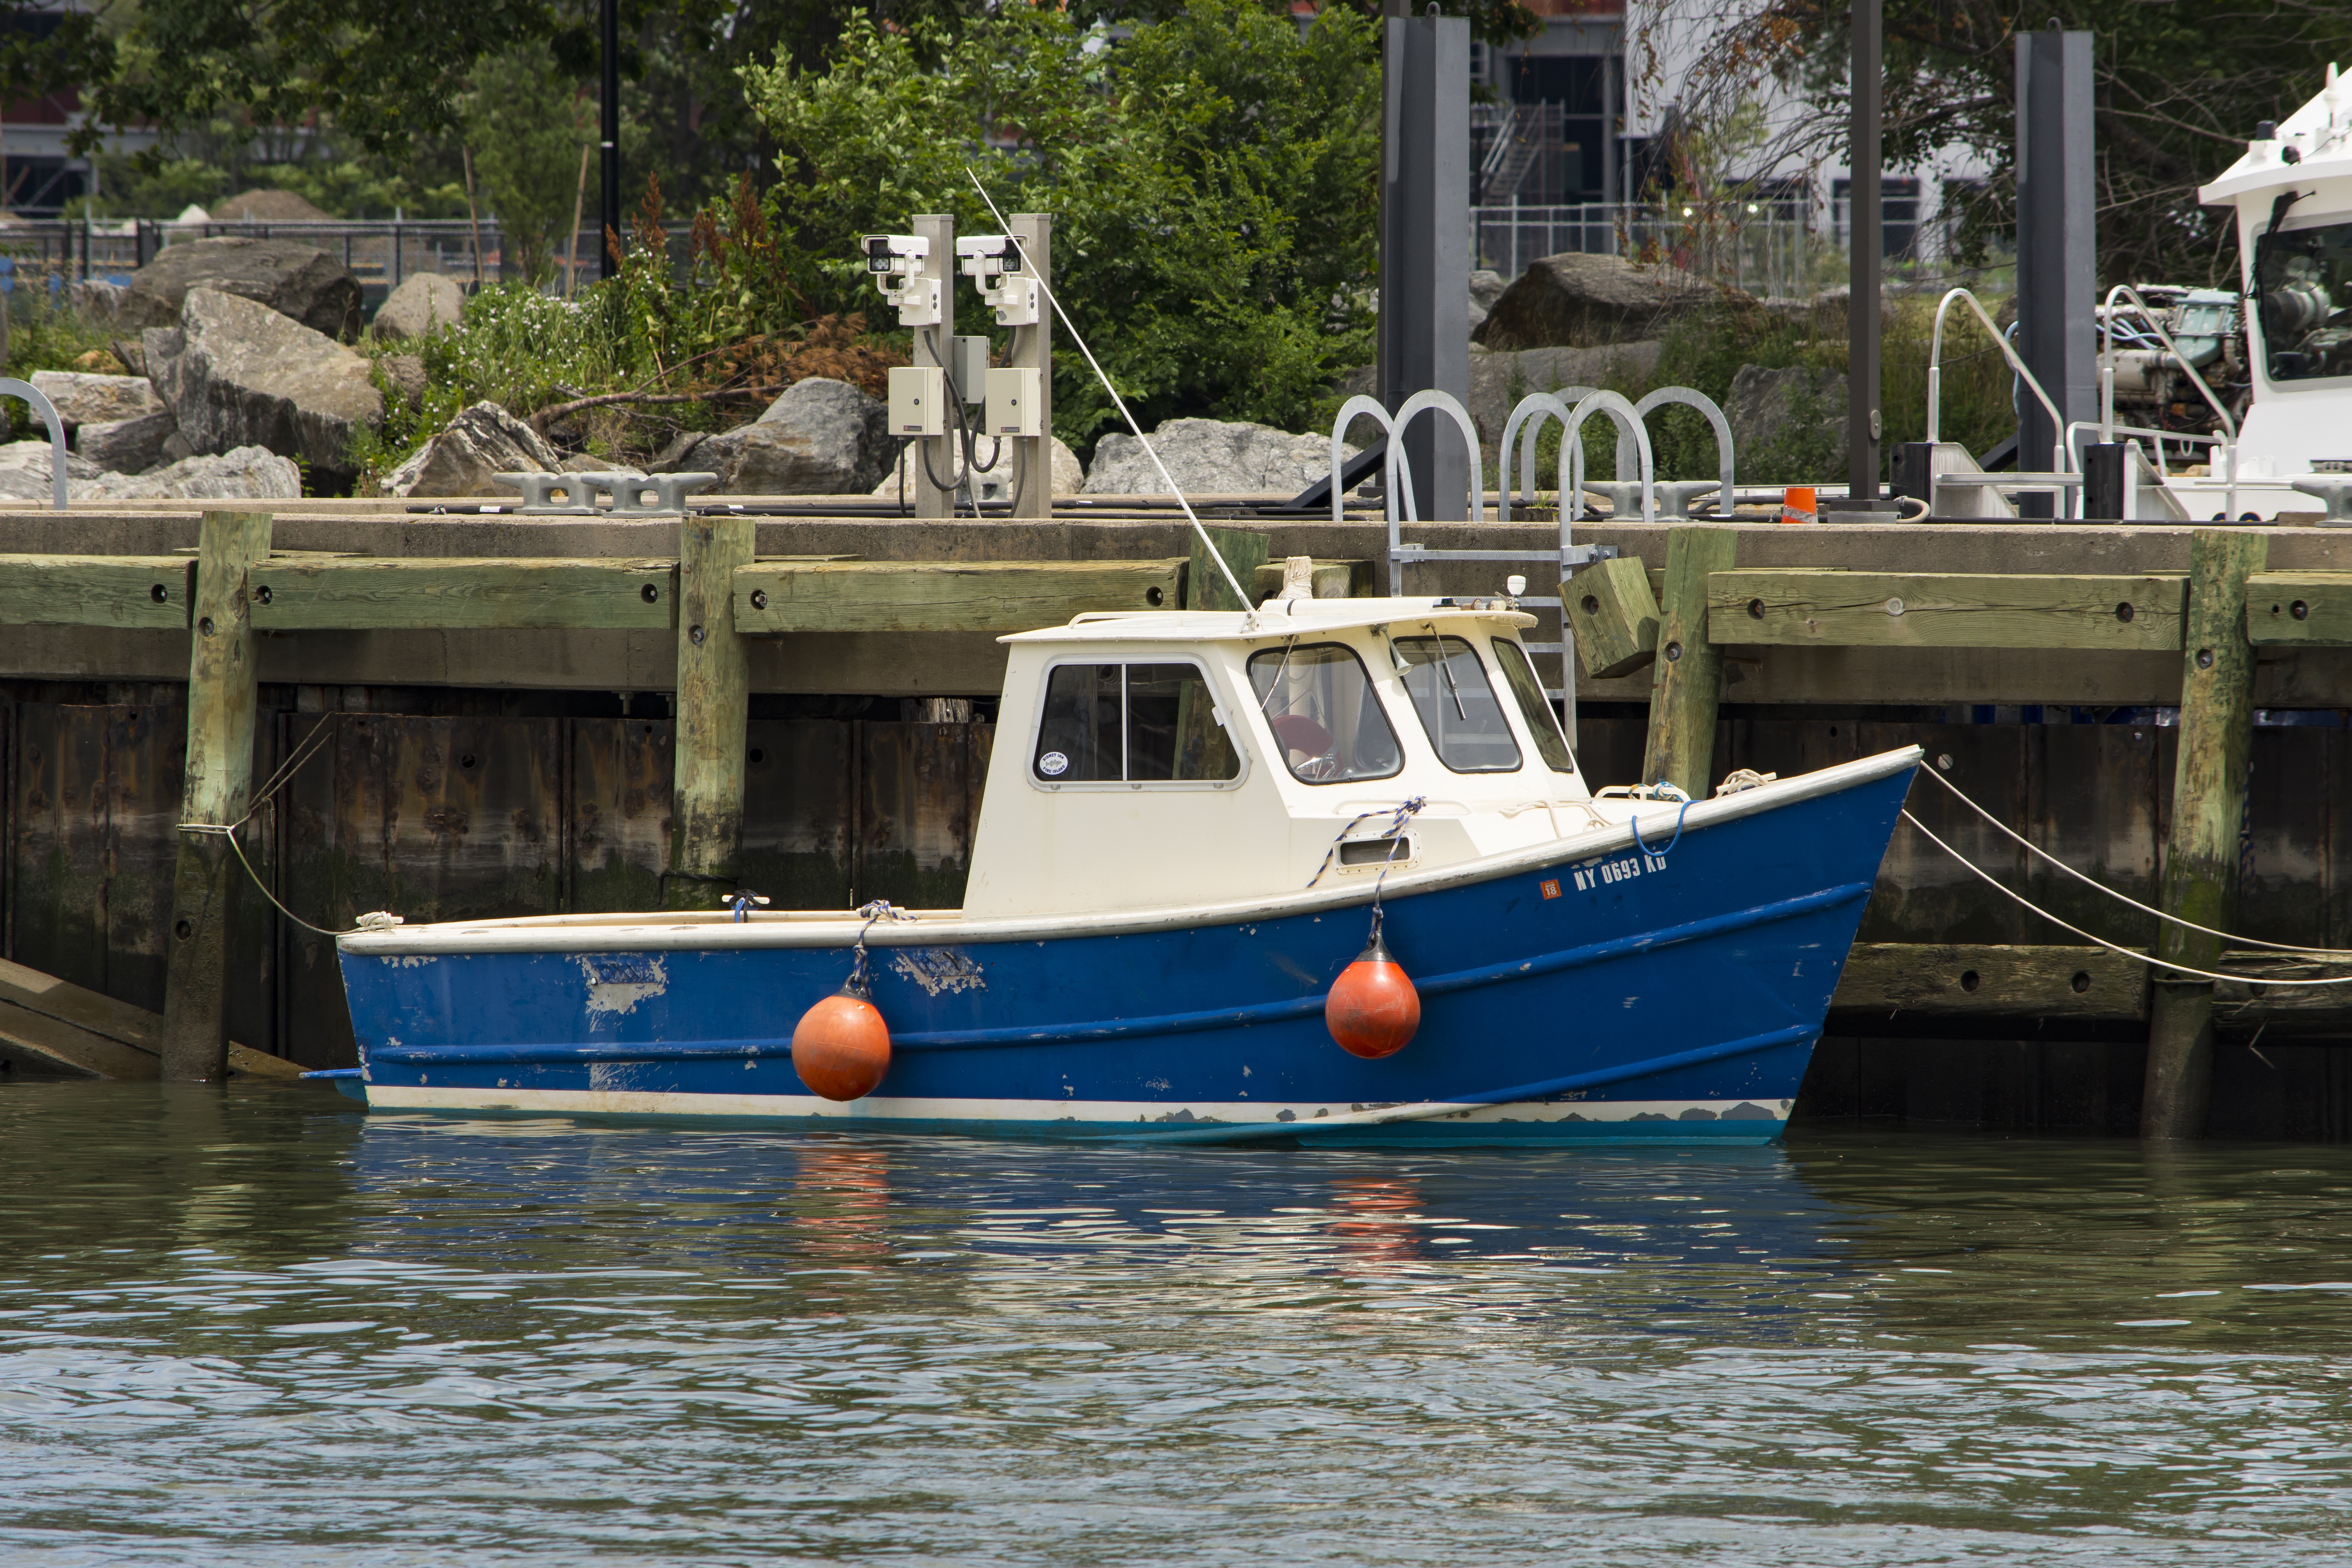
sea, water, dock, boat, new york, river, ship, travel, transportation, vessel, vehicle, equipment, nyc, harbor, business, port, waterway, boating, cargo, watercraft, fishing vessel, skiff